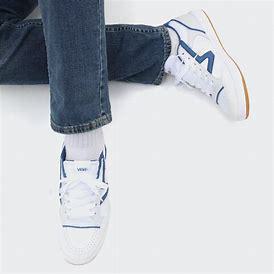
Brand: Vans
Model: Lowland Cc